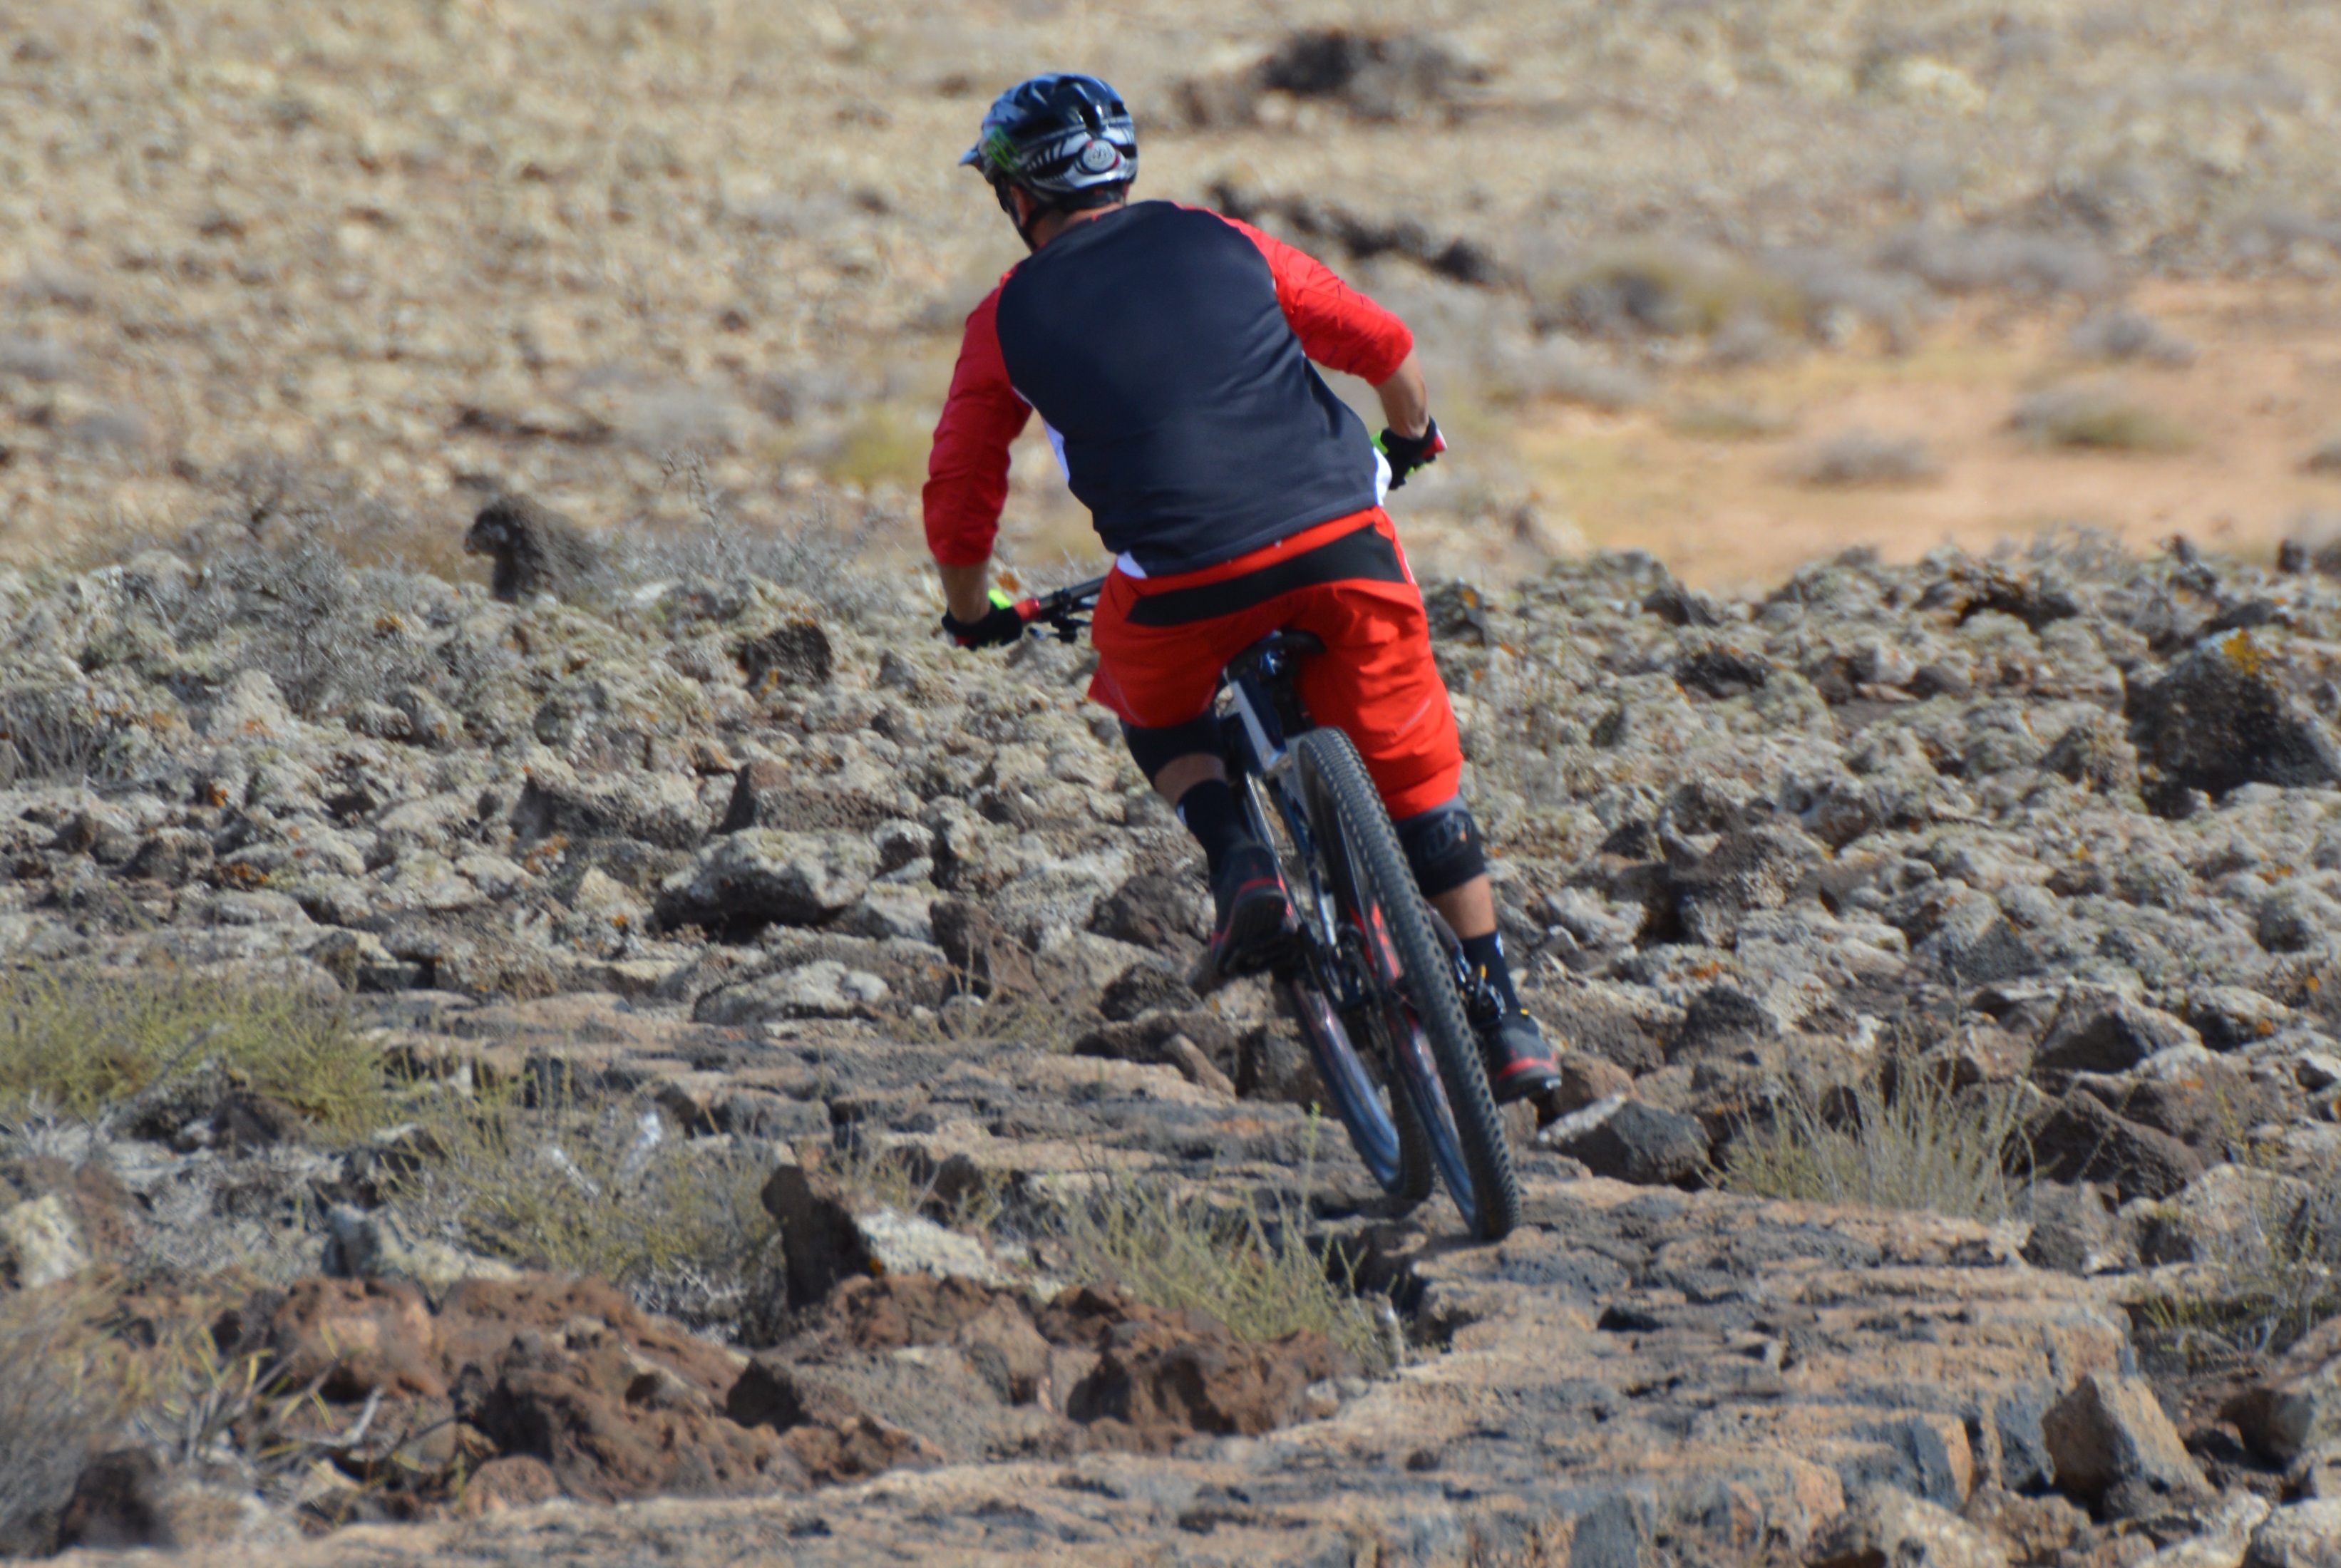
man, adventure, bicycle, cyclist, vehicle, action, soil, descent, extreme sport, ridge, mountain bike, sports, helmet, downhill, racing, freeride, mountain biking, seams aline, cycle sport, downhill mountain biking, mountain bike racing